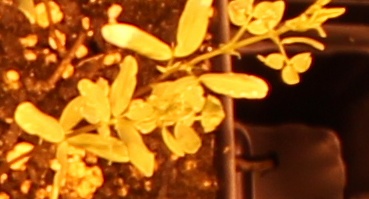
Label: Lentil